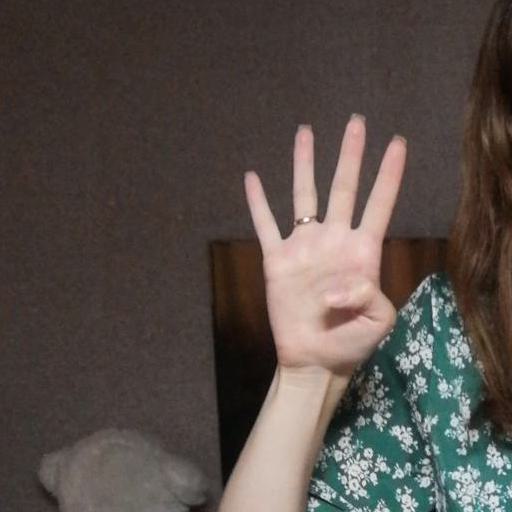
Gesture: four